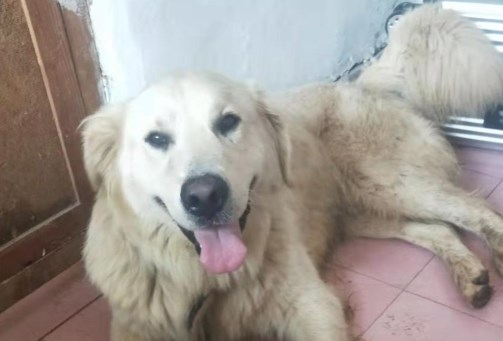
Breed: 5355-n000126-golden_retriever